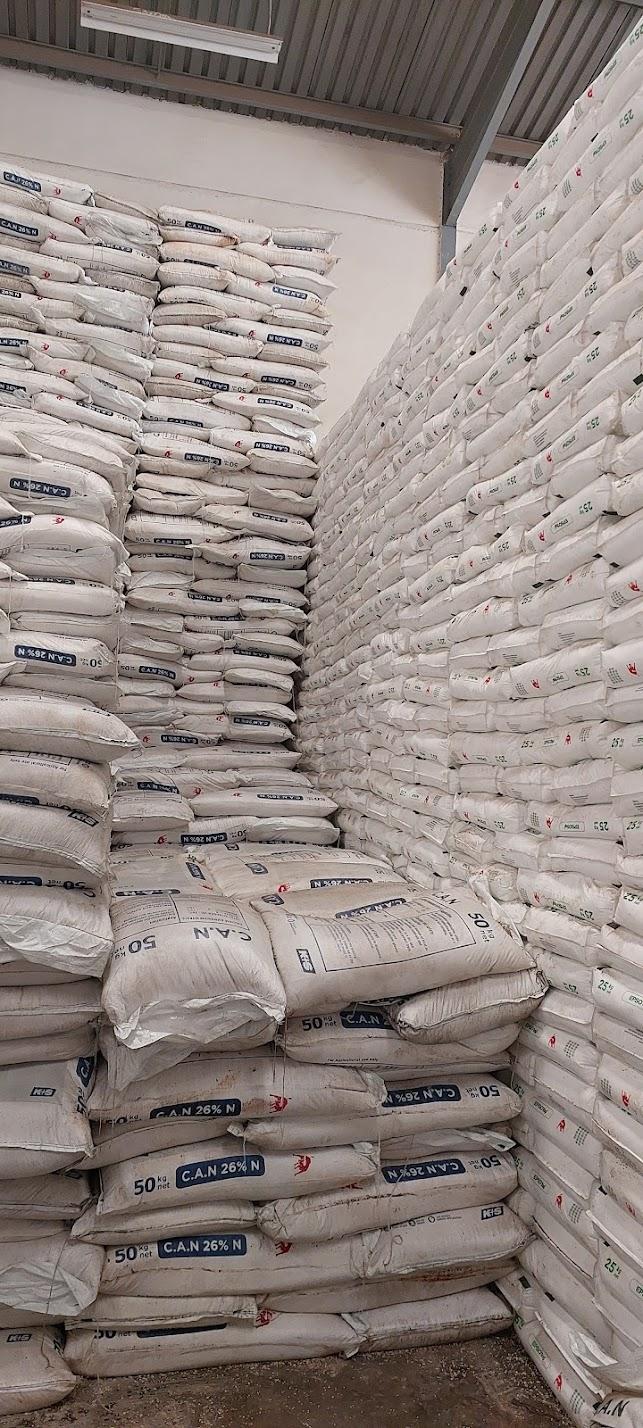
Chumba kikubwa chenye mwanga wa kutosha, kina mpangilio mzuri wa viroba vilivyopangwa vizuri vimejazwa mbolea na kufungwa vizuri, zinavutia wateja.